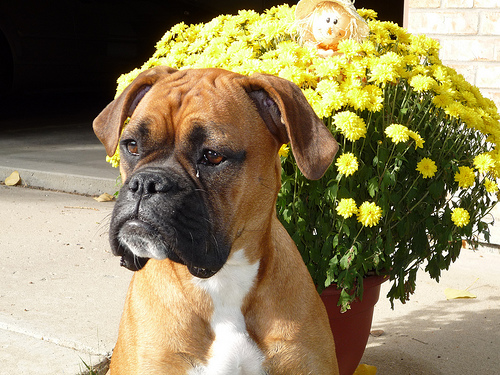
Animal: dog
Breed: boxer